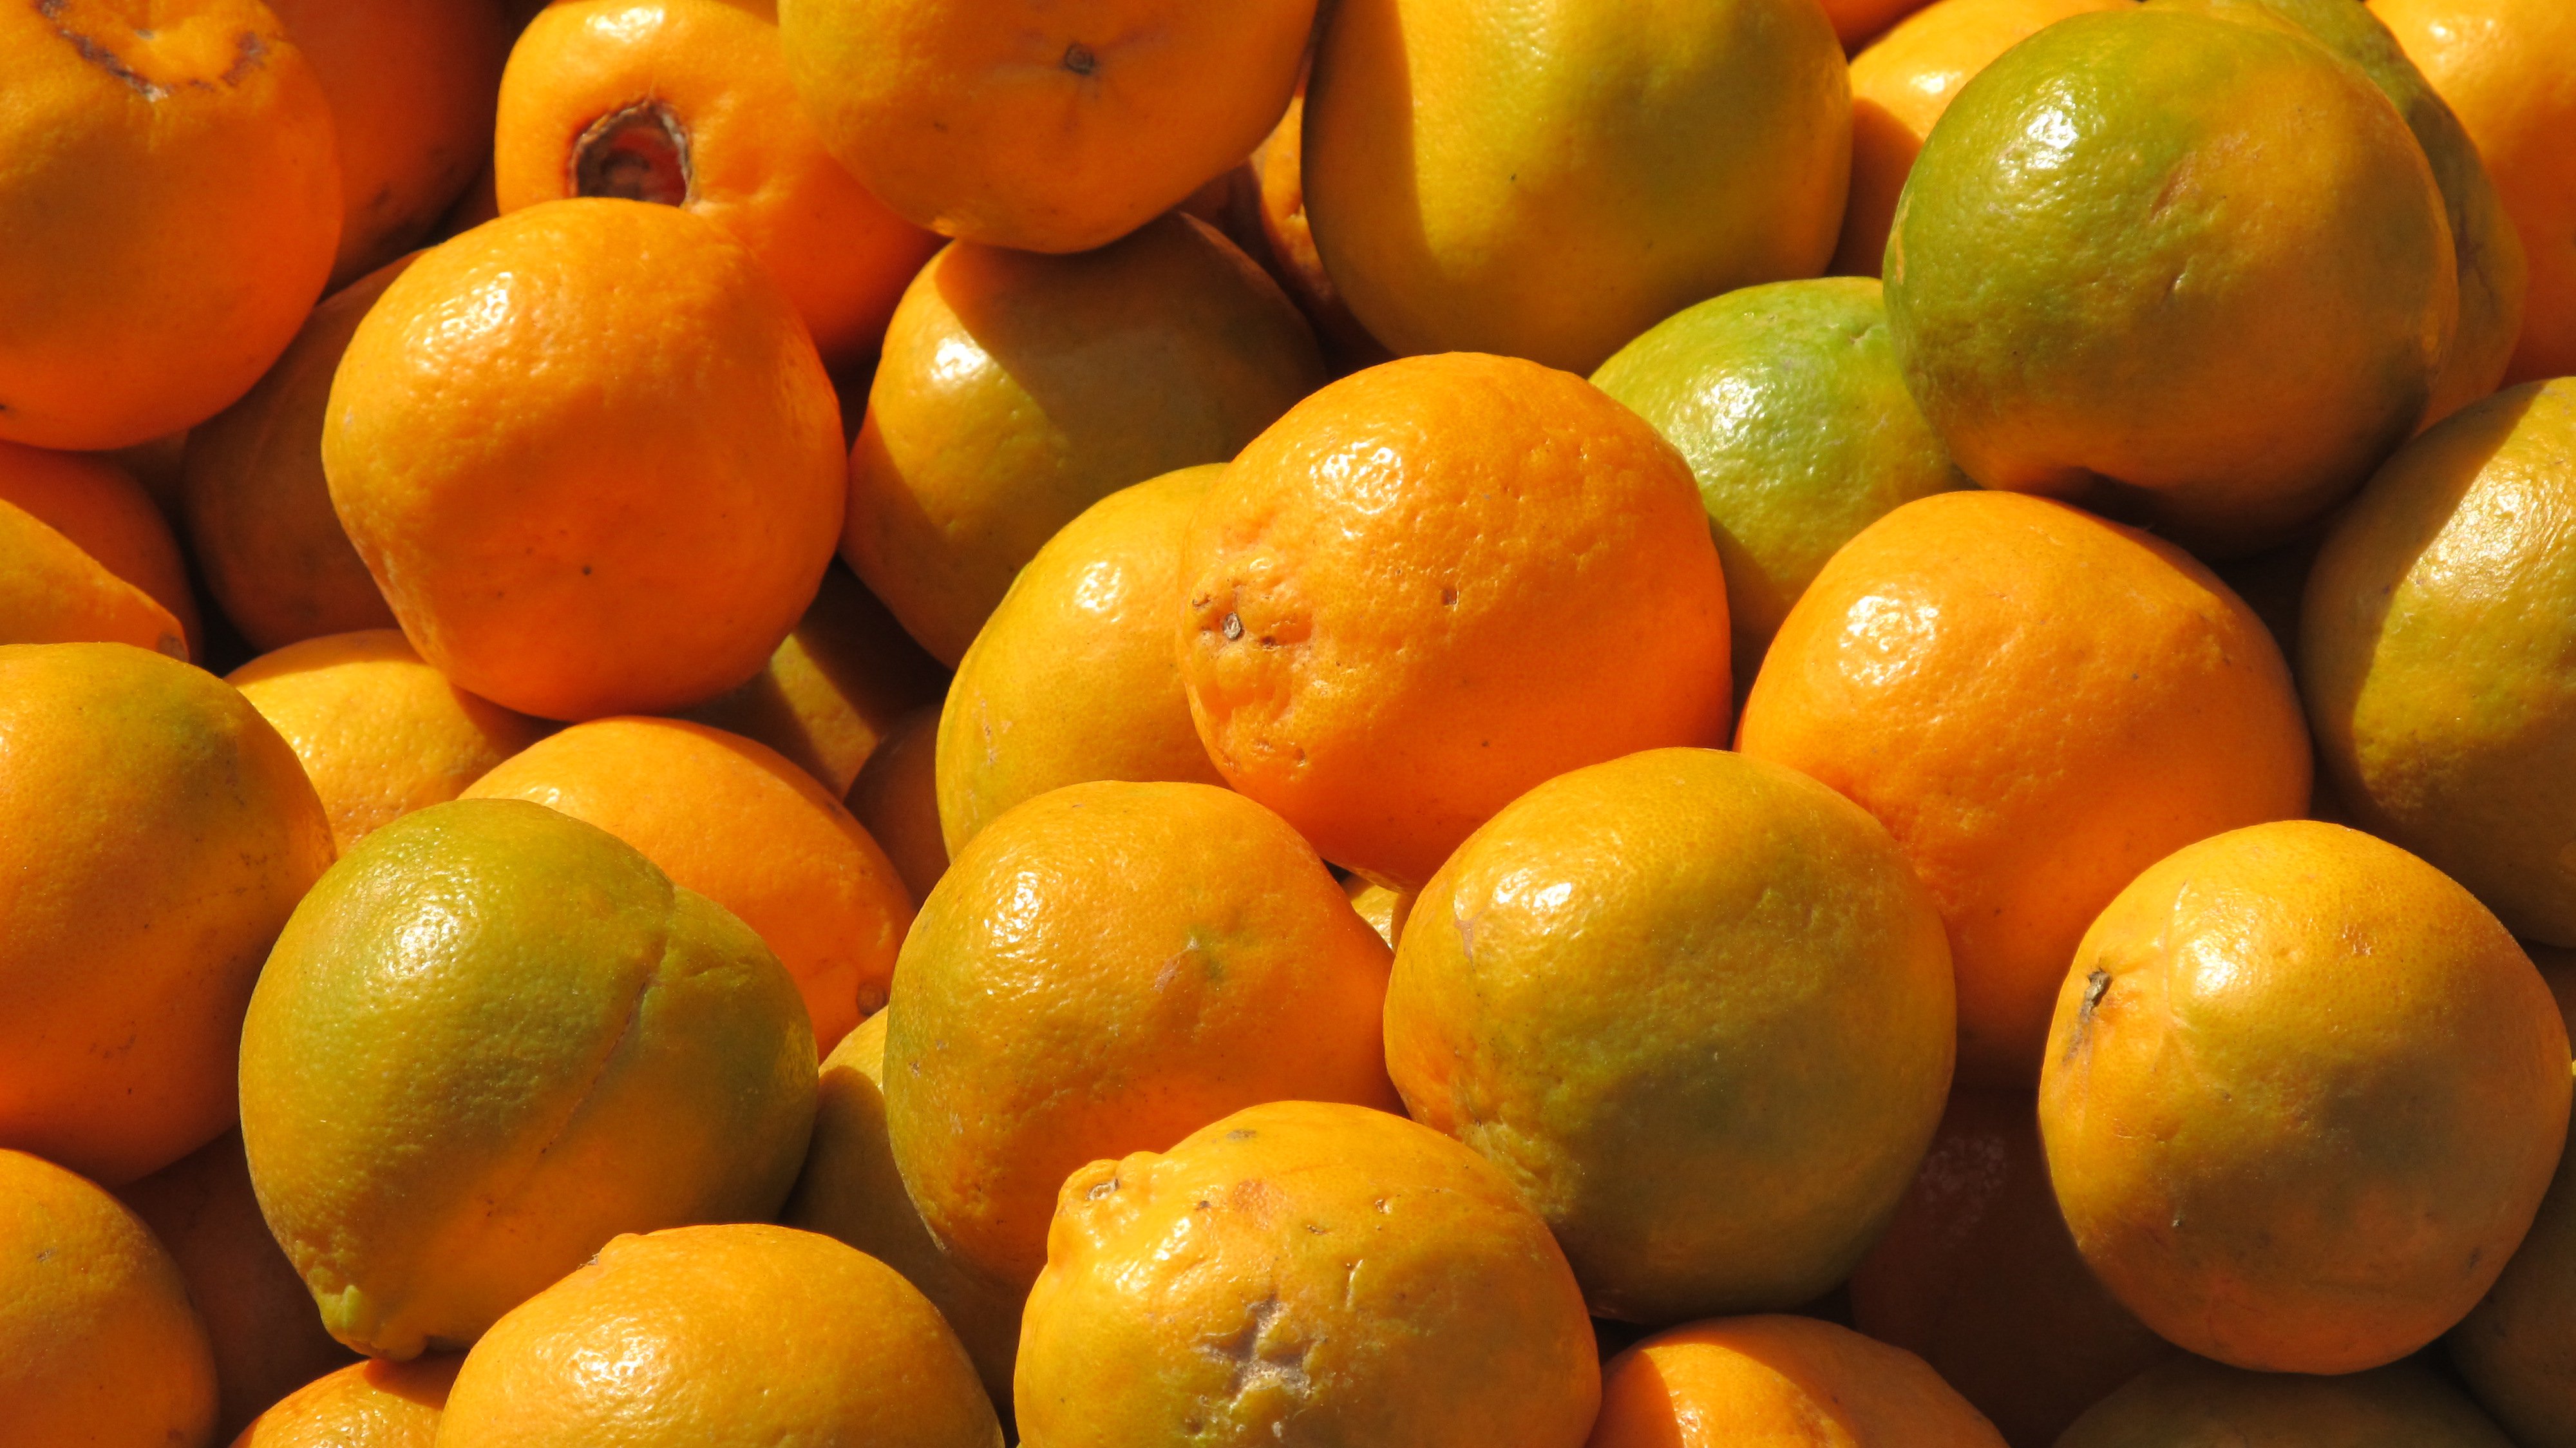
Label: Orange